Isaac Peach

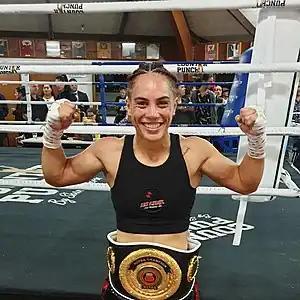
Mea Motu after first New Zealand title win

Motu met Peach at a young age shortly after she began boxing at the age of 13. After escaping an abusive relationship, Motu was invited to join Peach Boxing team. Motu originally aimed to just lose weight at the gym, but Peach encouraged her to compete as a boxer. Peach had promoted a lot of Motu earlier fights. Peach has said his number one goal was to get Motu a world title. In April 2023, Motu won the IBO World Super Bantamweight title. In August 2023, Peach threaten to pull Motu out of her world title defence after the referee that was selected had controversially scored against Kiki Toa Leutele the week before. Peach continued on with the fight as the Sanctioning bodies gave him no other options. Peach was not impressed with the conversations he had with the sanctioning body and officials. Motu would win the fight despite dislocating her shoulder in the first round. Peach wants to put Motu is hard fights, and to have her compete with some of the best in the world. It is known that Peach 8-year-old son Zen helps train Motu. In December 2023, both Motu and Peach were nominated for a Halberg Award.